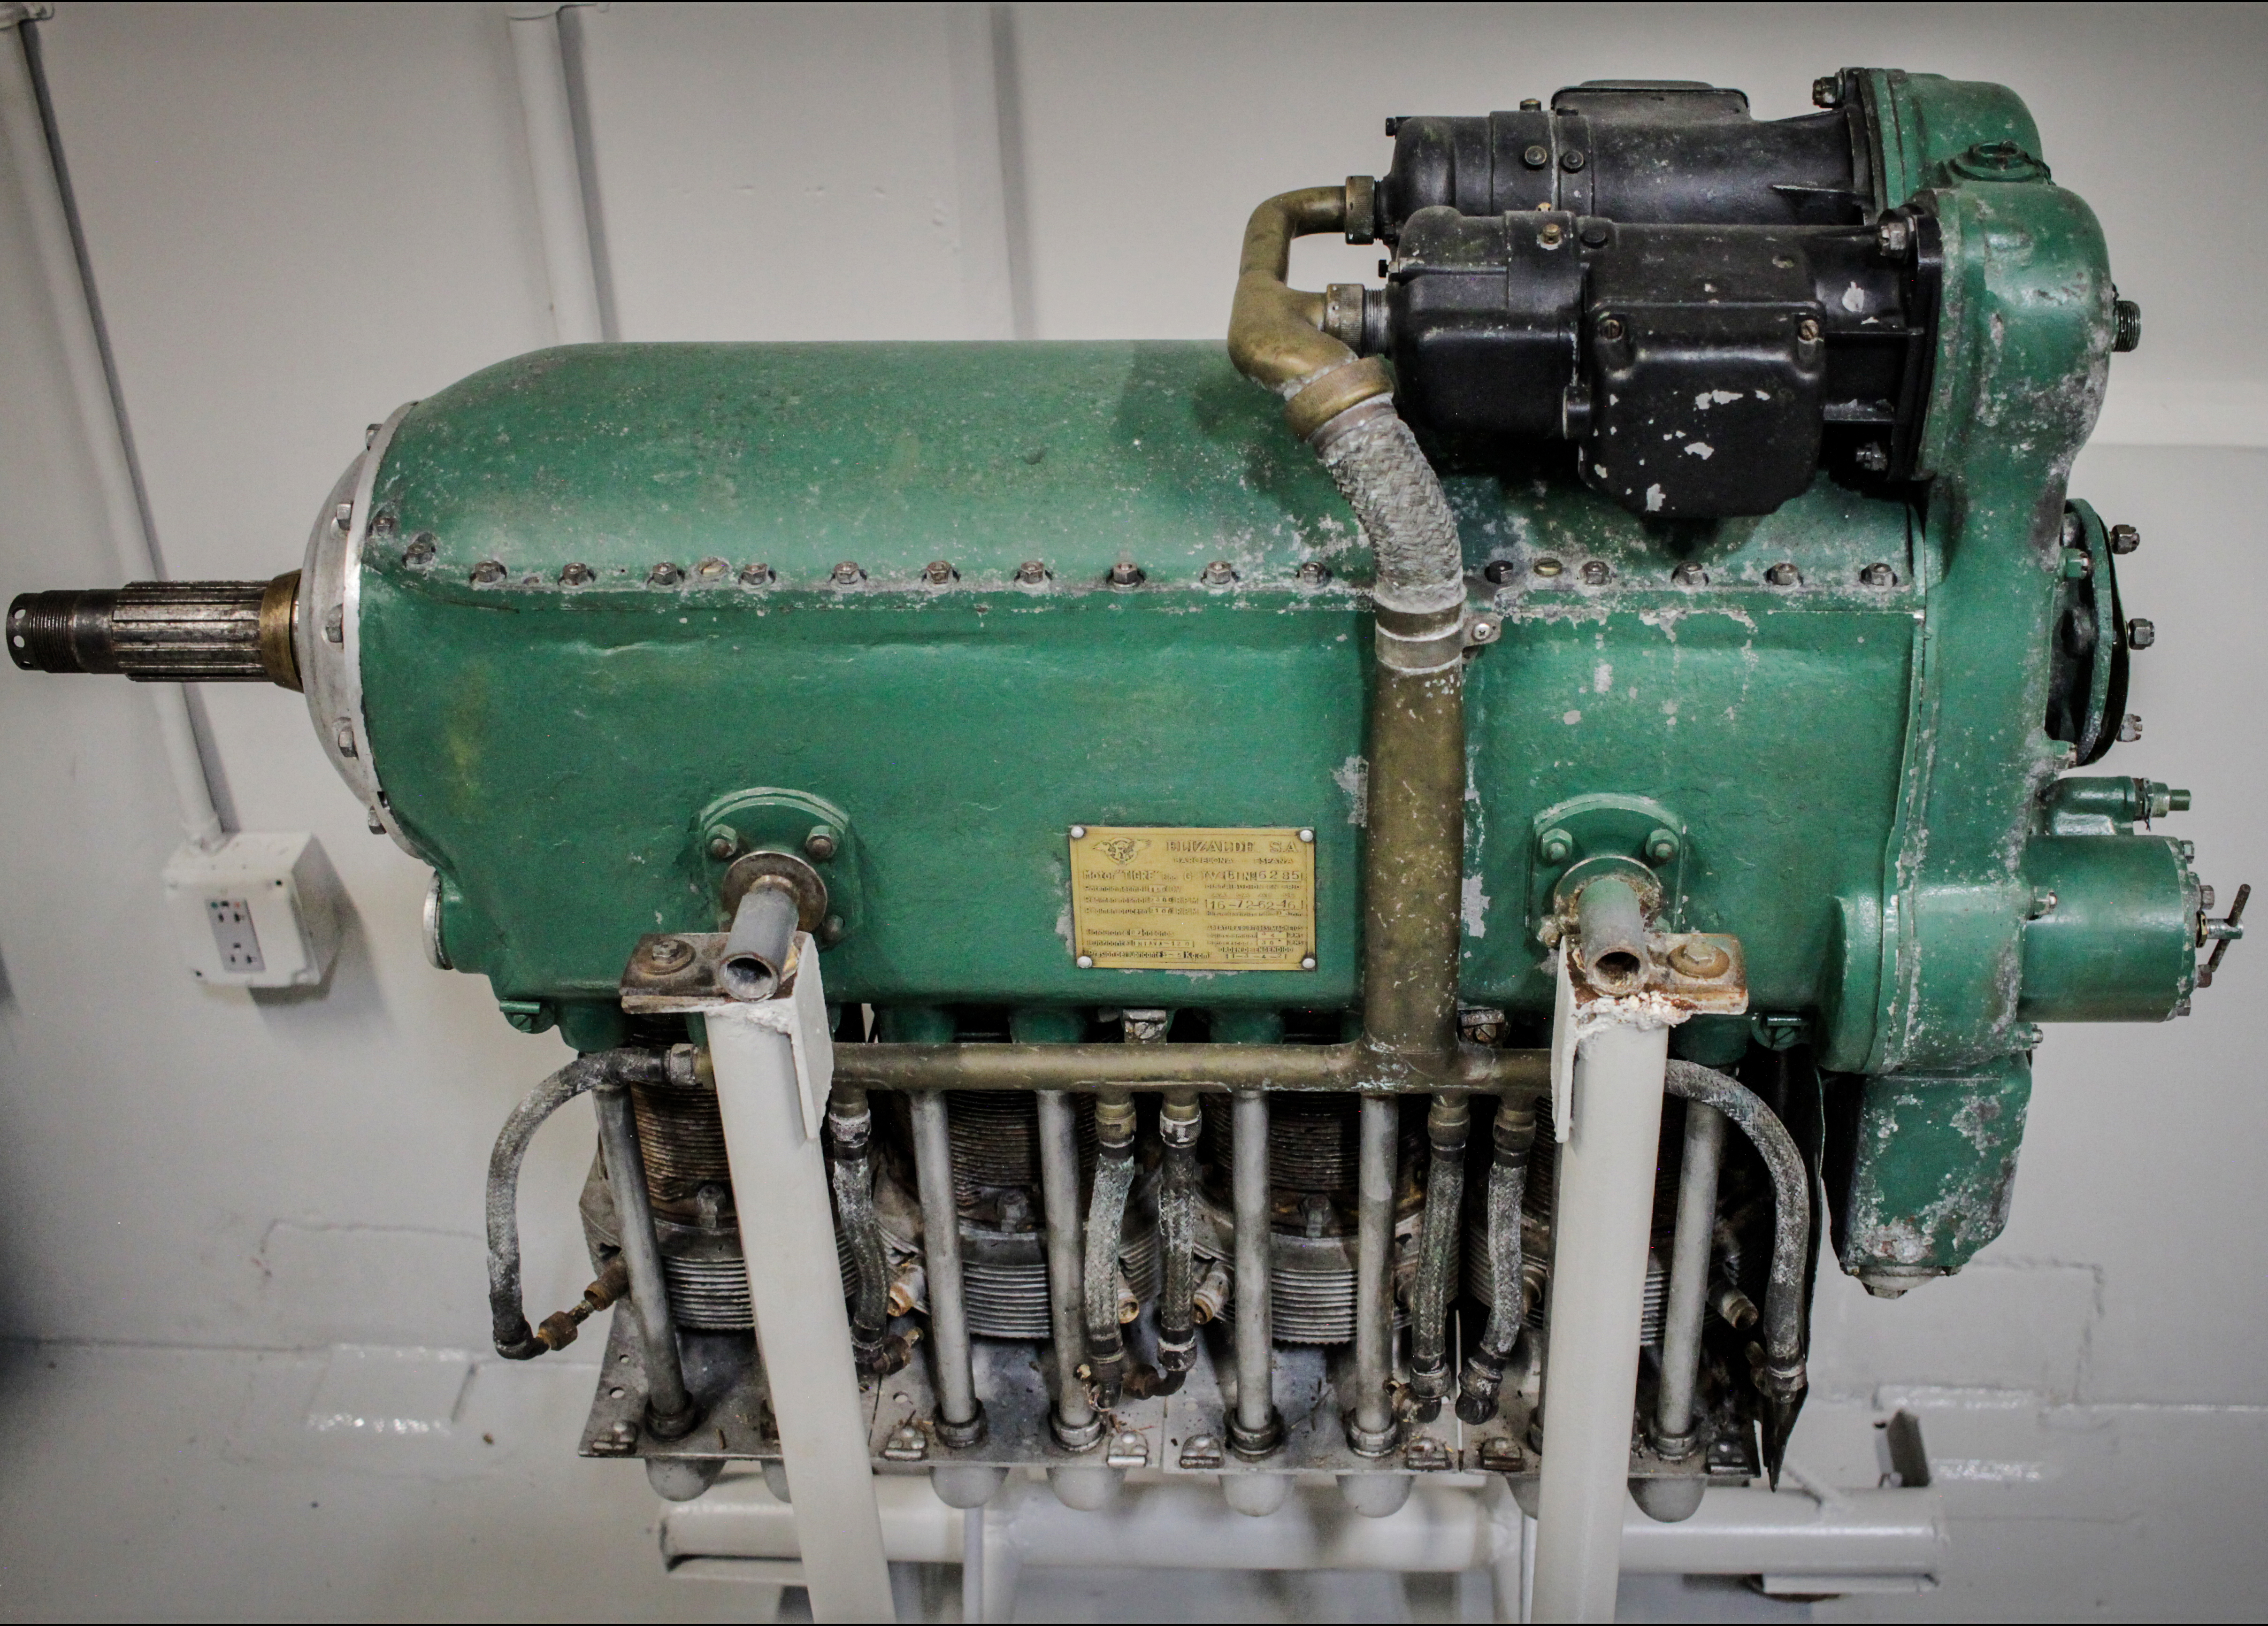
engine, piston engine, airplane, display, Lone Star Flight Museum, canon7d, automotive engine part, motor vehicle, machine, auto part, machine tool, electric motor